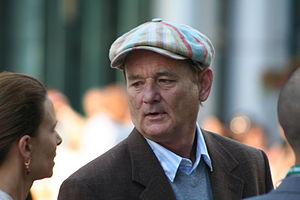
Bienvenue à Zombieland est une comédie horrifique américaine réalisée par Ruben Fleischer, sortie en 2009.